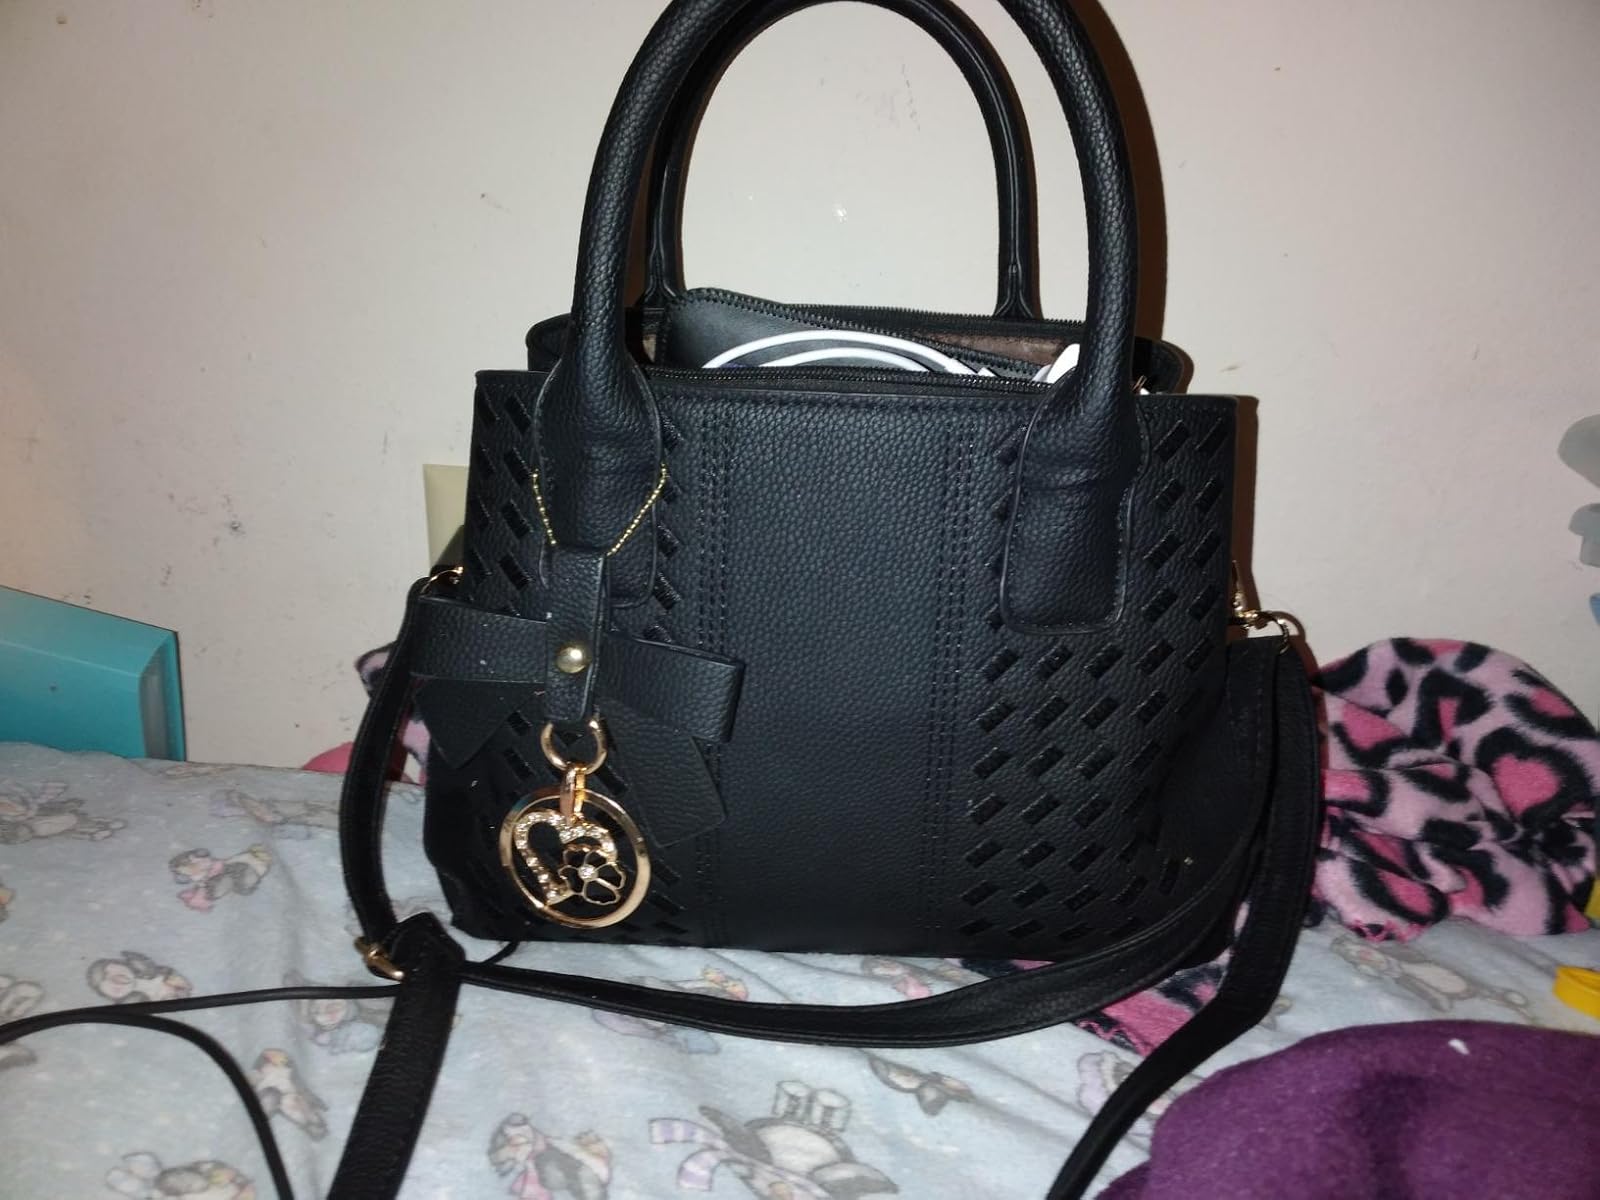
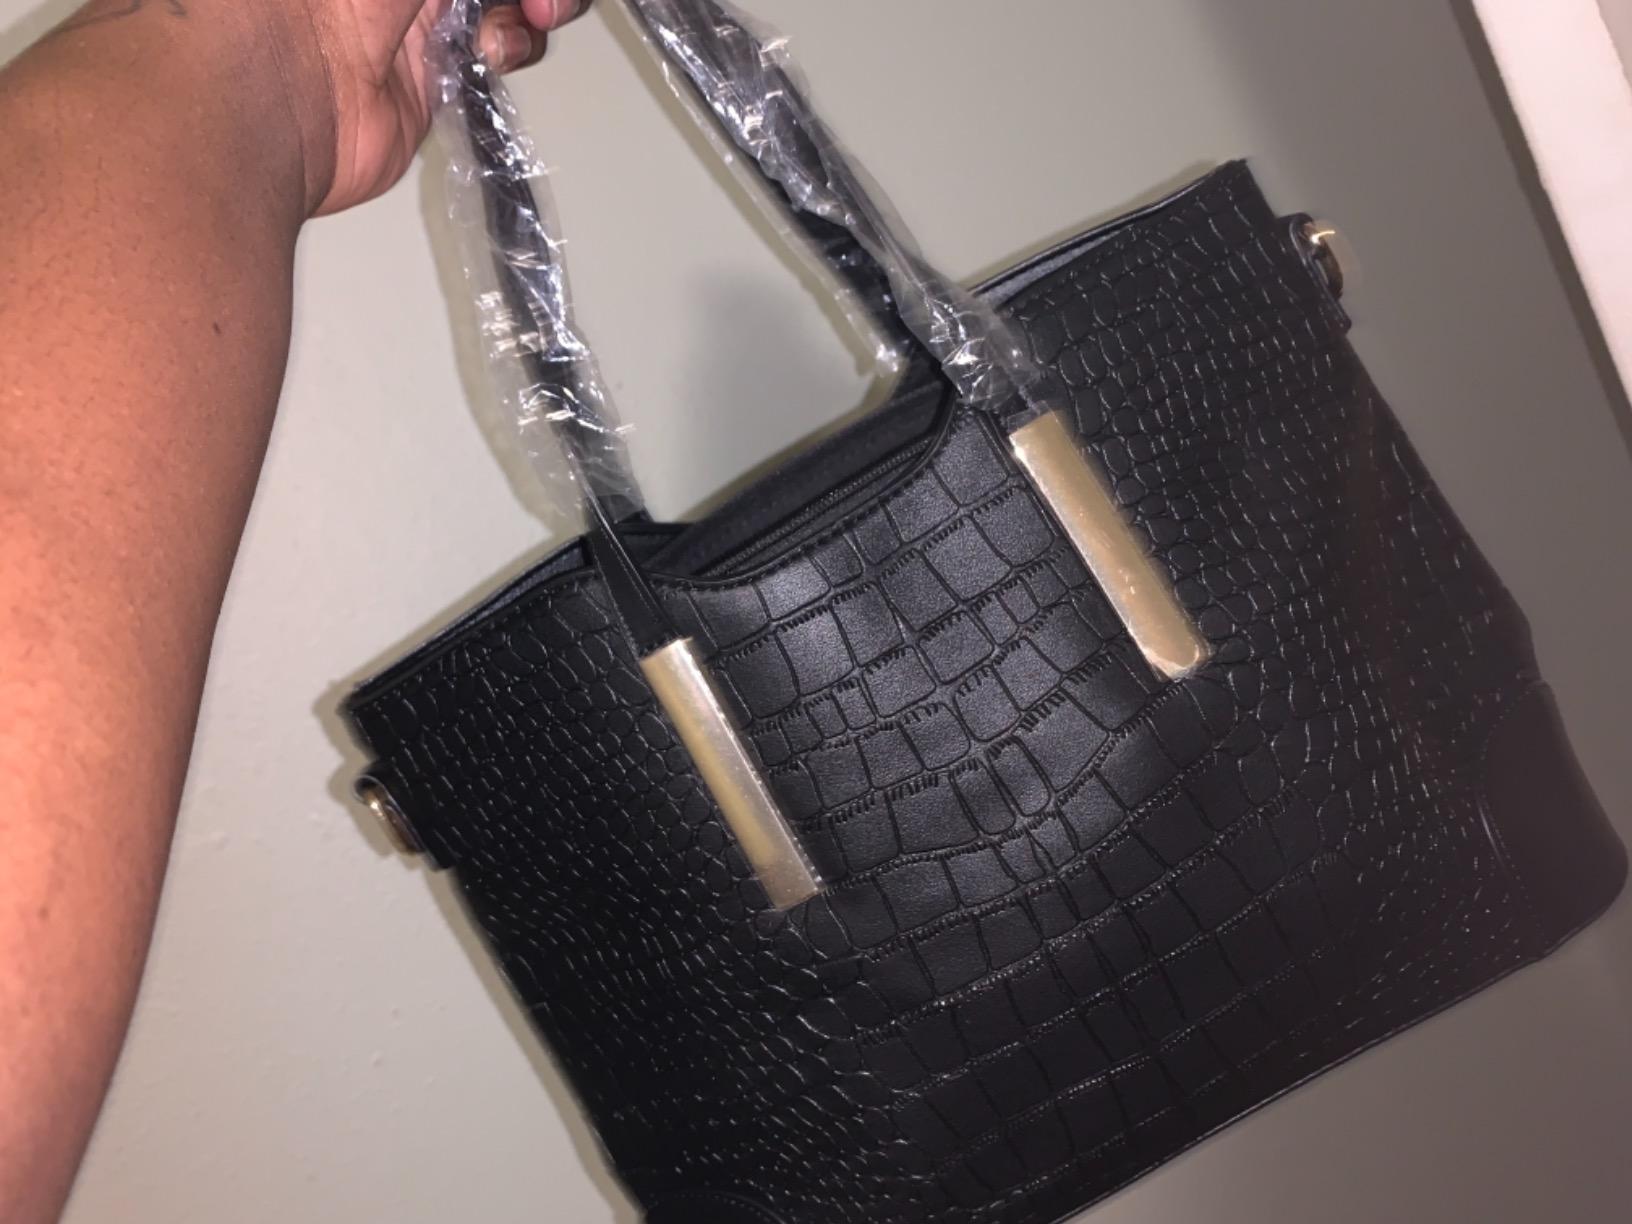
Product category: accessories_handbag
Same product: no